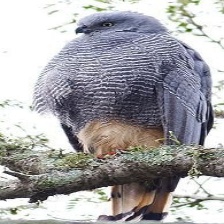
Species: CRANE HAWK
Scientific name: GERANOSPIZA CAERULESCENS